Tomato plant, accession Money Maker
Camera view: vertical (180 deg); turntable rotation: 150 degrees
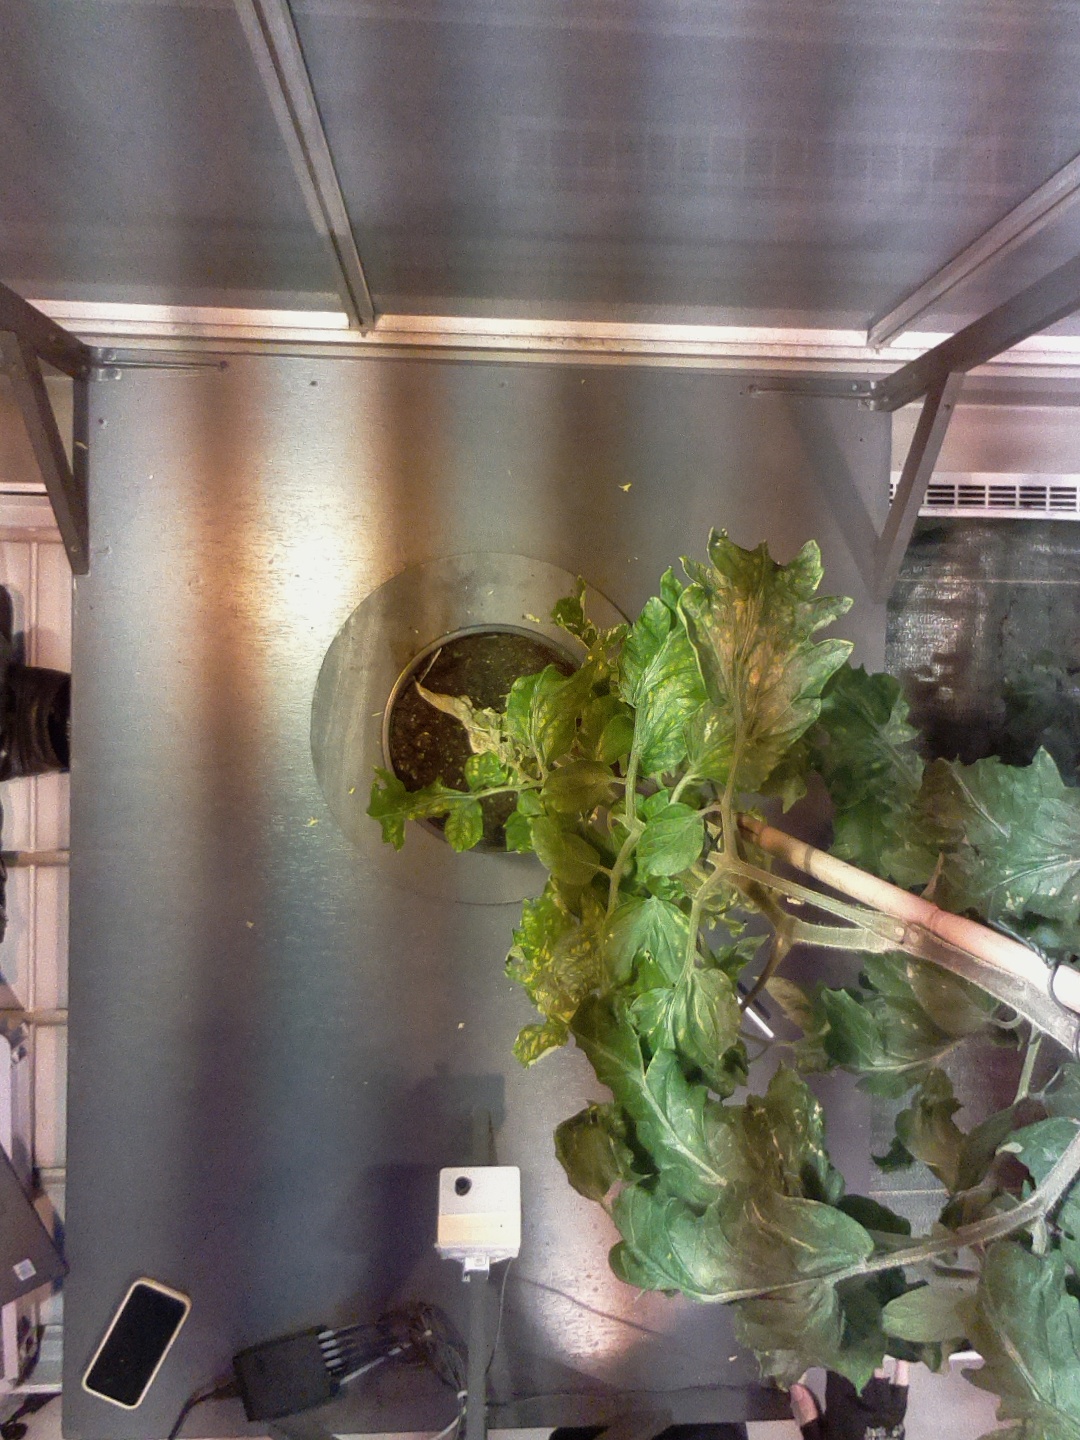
BBCH growth stage 71: 10%-20% of final fruit size